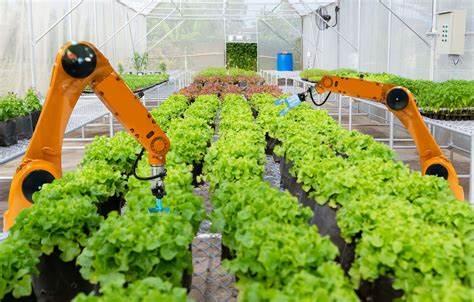
Mikono miwili mikubwa ya roboti ya rangi ya chungwa, ikiwa inafanya kazi kwa umakini mkubwa , ndani ya shamba la kisasa, linalotumia tekinolojia ya hali ya juu, kuzalisha mboga mboga.